Answer in natural language. How many DiningTables are visible in the scene? Choose between the following options: 9, 8, 7, 3 or 1
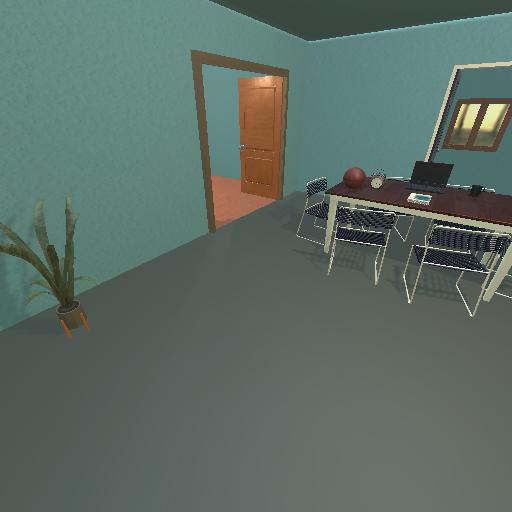
<answer>1</answer>